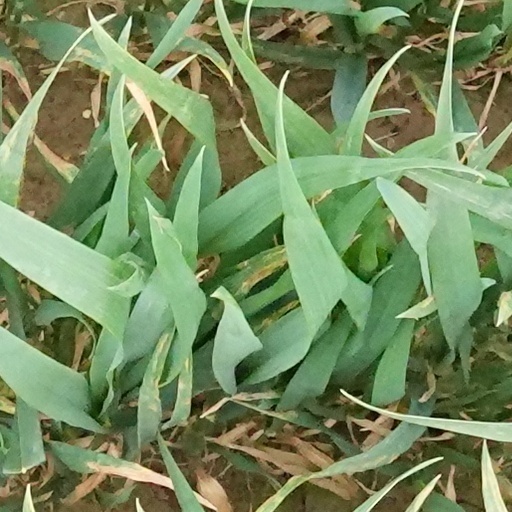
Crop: wheat